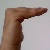
The image shows a hand gesture representing a space in Indian Sign Language.